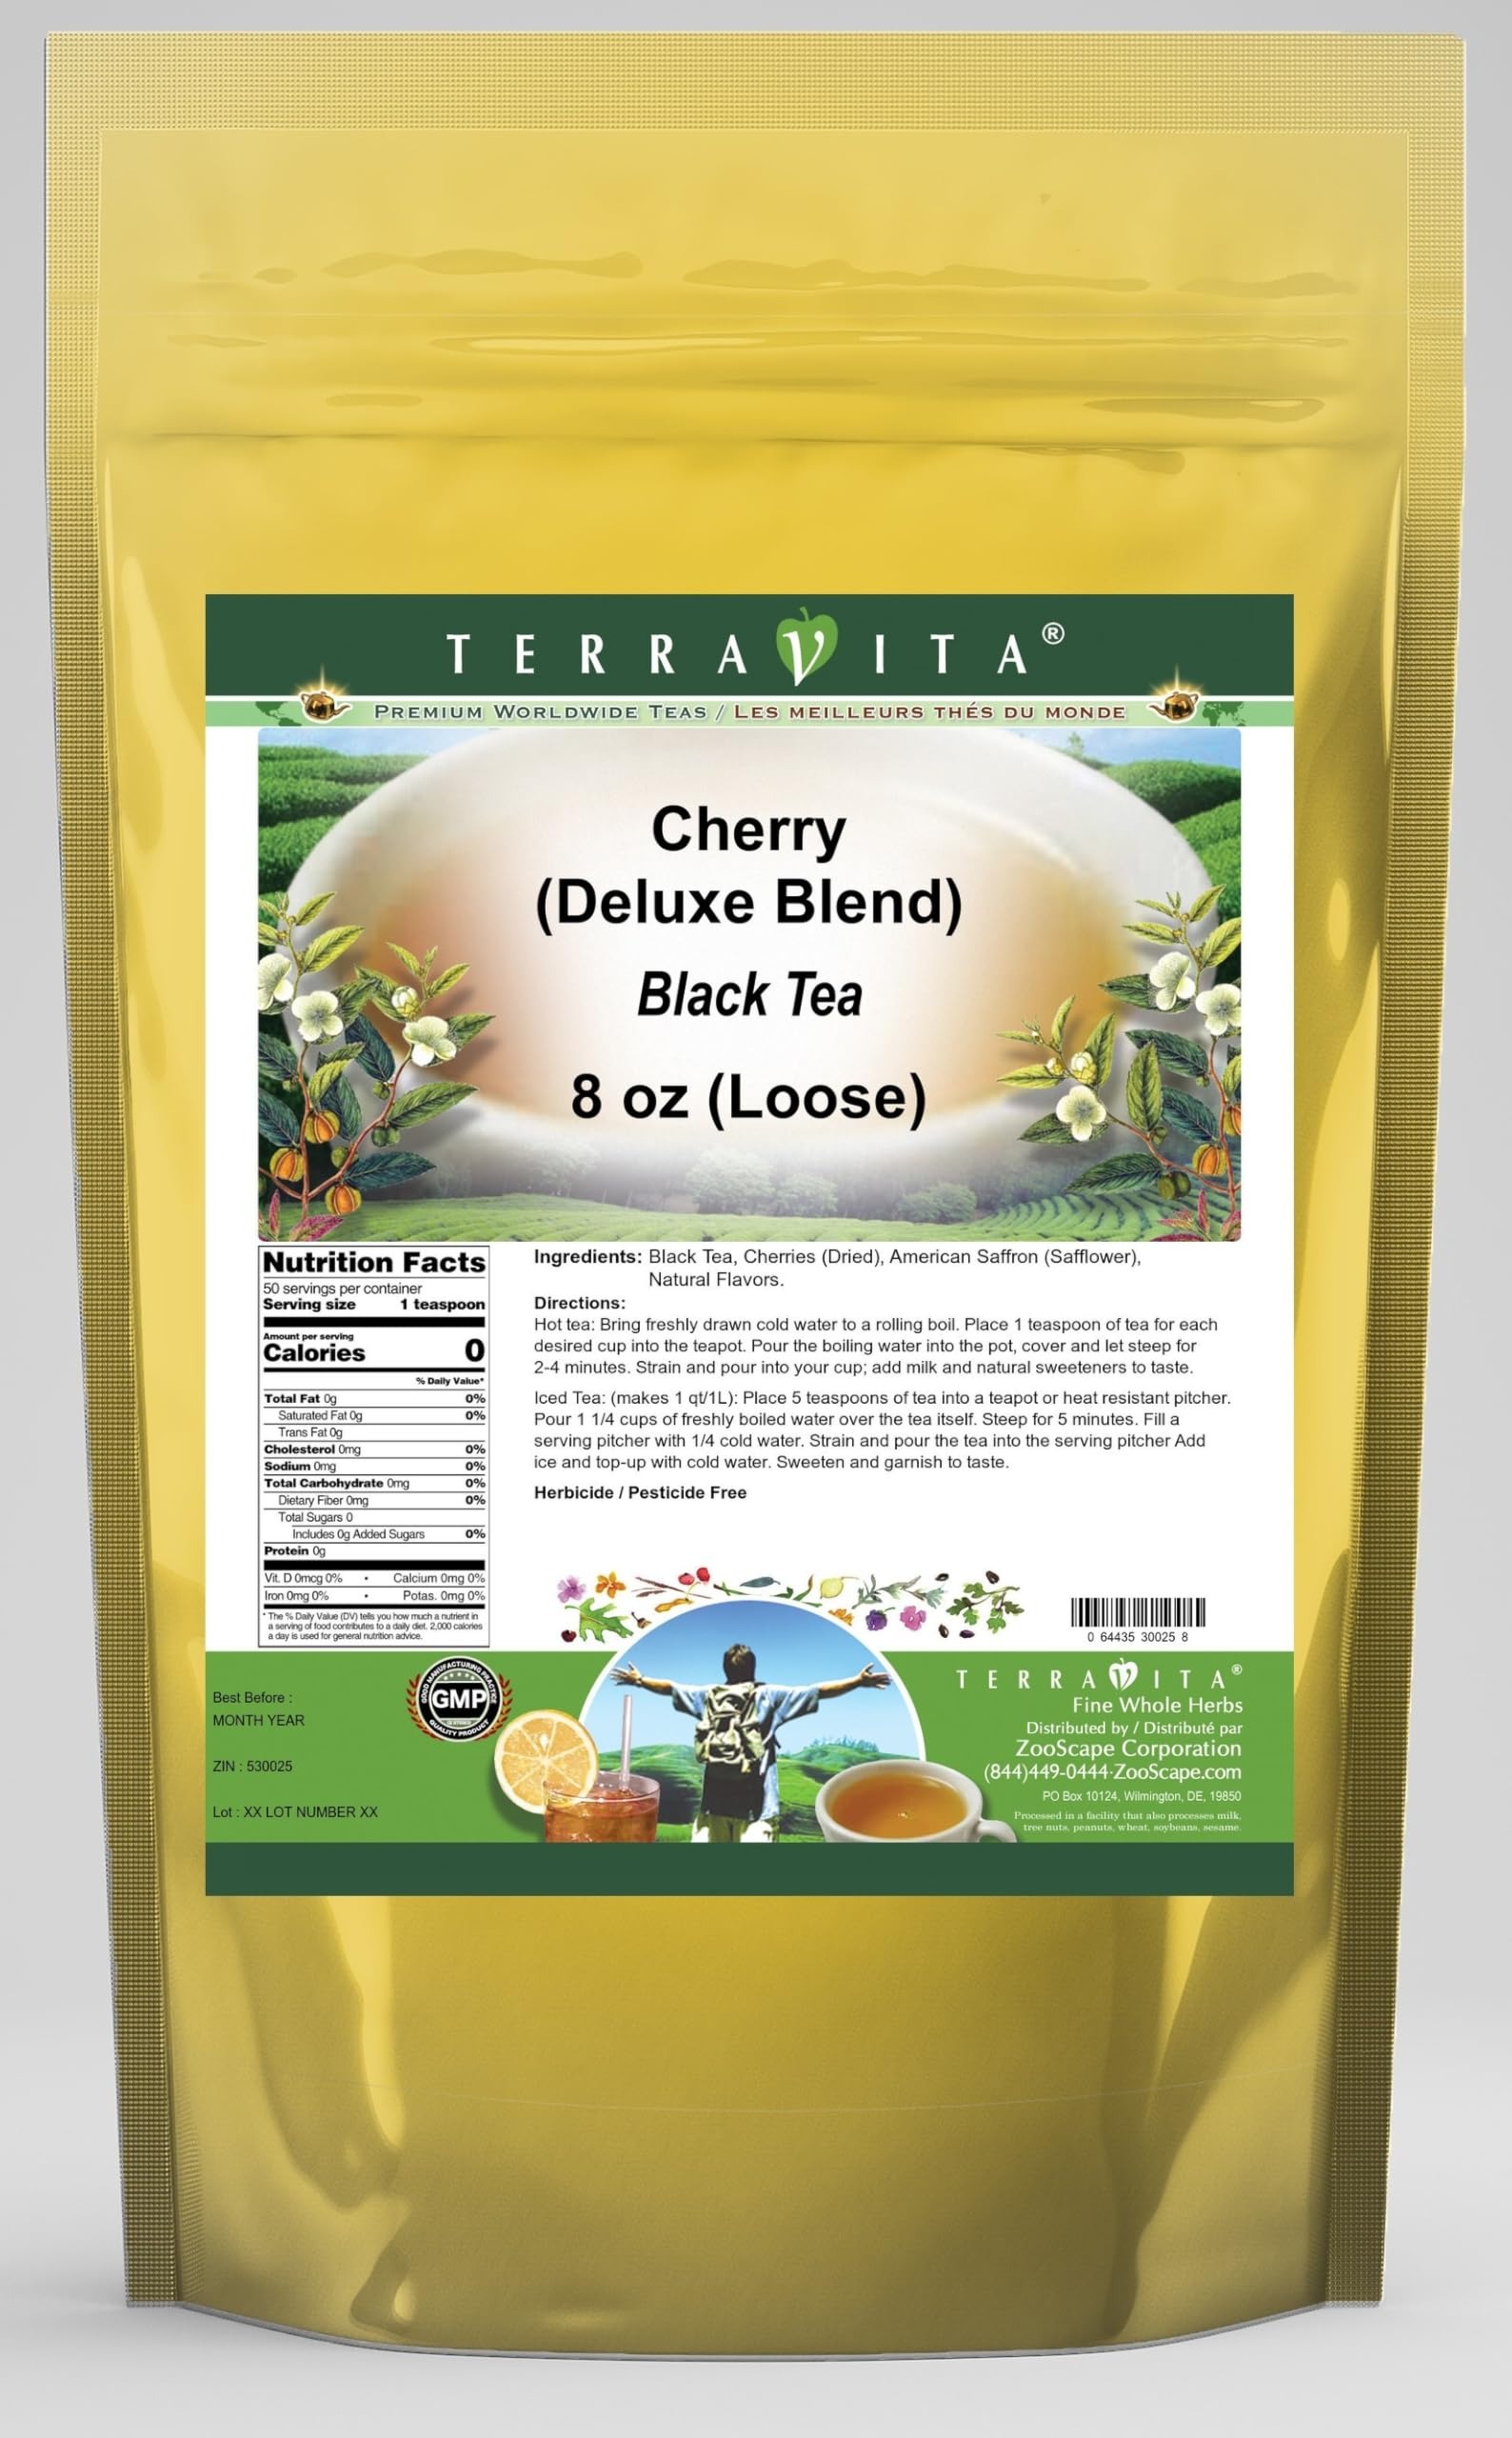
Item Name: Cherry Black Tea (Loose) (Deluxe Blend) (8 oz, ZIN: 530025) - 2 Pack
Bullet Point 1: Our Cherry Black Tea is a scrumptuous flavored Black tea you will enjoy anytime! - Ingredients: Black tea, Cherries (Dried), American Saffron (Safflower) and natural cherry flavor.
Bullet Point 2: No fillers.
Bullet Point 3: Manufacturer: TerraVita
Bullet Point 4: Size: 8 oz
Bullet Point 5: Loose Leaf Black Tea - Packed in a convenient upright pouch!
Product Description: Our Cherry Black Tea is a scrumptuous flavored Black tea you will enjoy anytime! - Ingredients: Black tea, Cherries (Dried), American Saffron (Safflower) and natural cherry flavor. - Hot tea brewing method: Bring freshly drawn cold water to a rolling boil. Place 1 teaspoon of tea for each desired cup into the teapot. Pour the boiling water into the pot, cover and let steep for 2-4 minutes. Strain and pour into your cup; add milk and natural sweeteners to taste. - Iced tea brewing method: (to make 1 liter/quart): Place 5 teaspoons of tea into a teapot or heat resistant pitcher. Pour 1 1/4 cups of freshly boiled water over the tea itself. Steep for 5 minutes. Fill a serving pitcher with 1/4 cold water. Strain and pour the tea into the serving pitcher Add ice and top-up with cold water. Sweeten and garnish to taste. - TerraVita is an exclusive line of premium-quality, natural source products that use only the finest, purest and most potent ingredients found around the world. TerraVita is hallmarked by the highest possible standards of purity, potency, stability and freshness. All of our products are prepared with the highest elements of quality control, from raw materials through the entire manufacturing process, up to and including the moment that the bottles or bags are sealed for freshness and shipped out to you. Our highest possible standards are certified by independent laboratories and backed by our personal guarantee. - TerraVita exists to meet and ensure your family's health and wellness without the harmful effects of chemicals and health products. We strive to make all of our products affordable and reliable and are constantly searching the market to maintain our affordability and to look for new ways to serve you and the ones you love. TerraVita has become a trus
Value: 16.0
Unit: Ounce

Price: 46.64